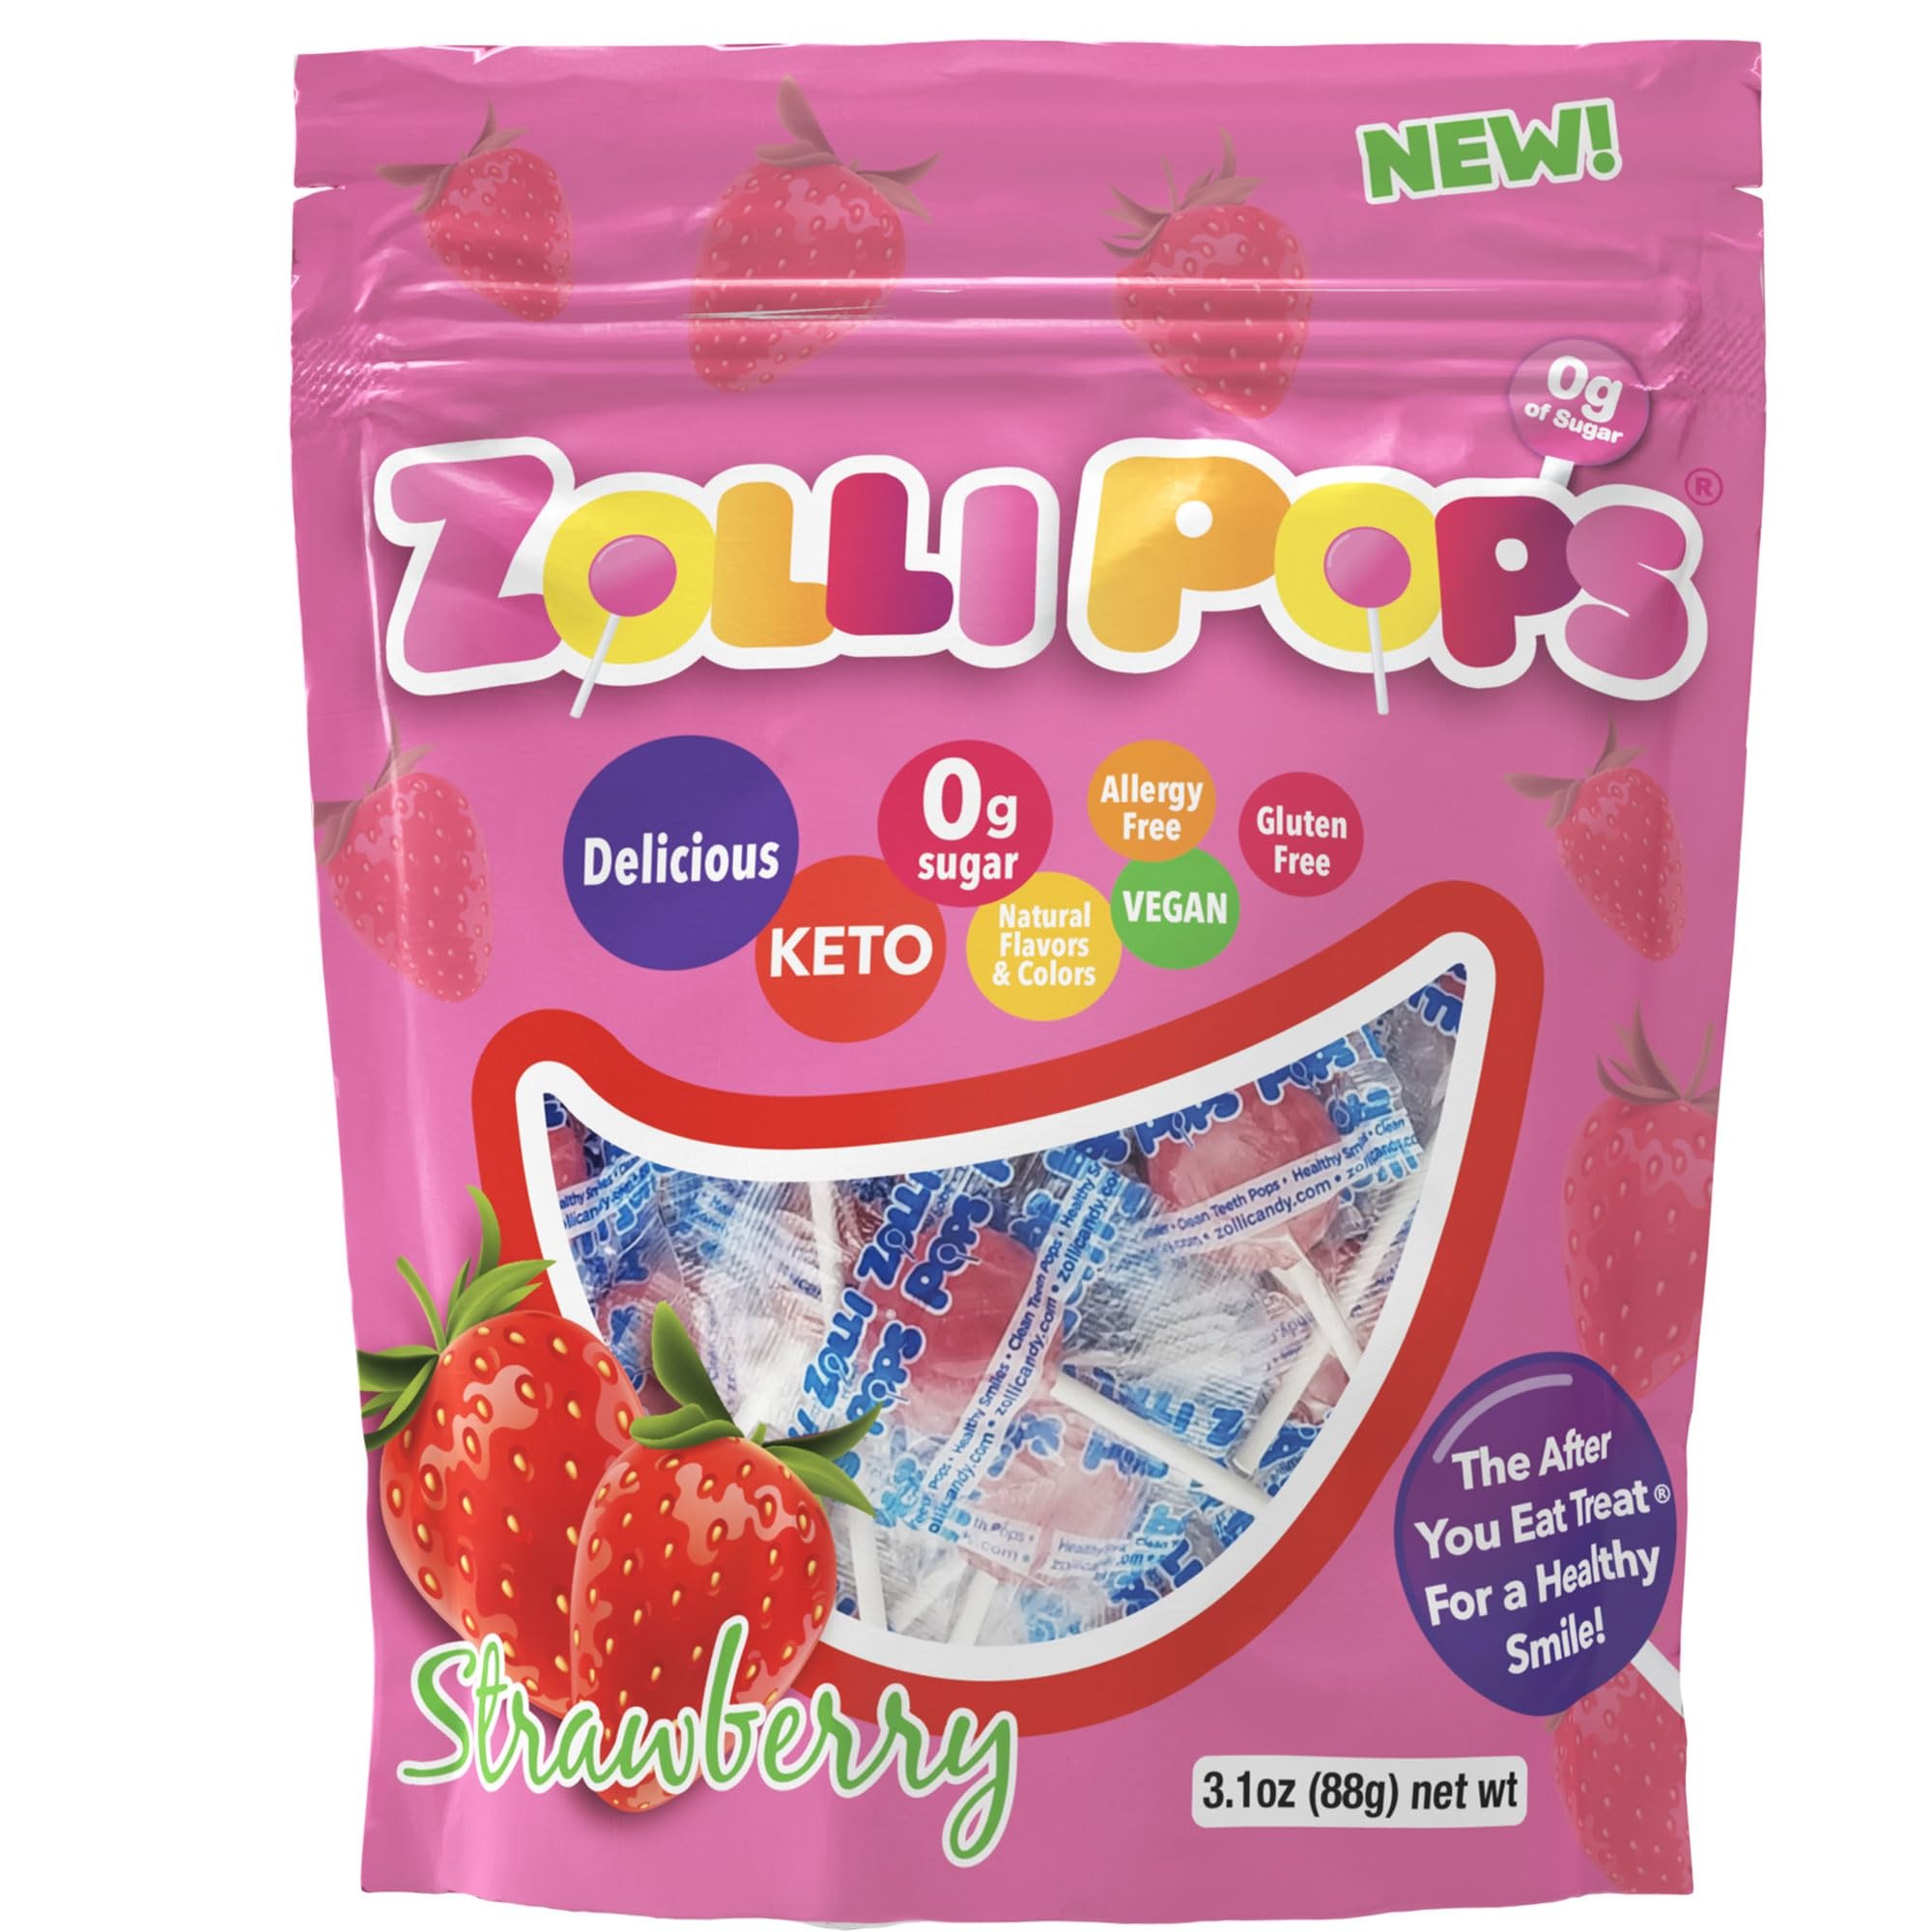
Item Name: Zollipops Clean Teeth Lollipops AntiCavity Sugar Free Candy for a Healthy Smile Great for Kids Diabetics and Keto Diet Strawberry 3.1oz
Bullet Point 1: SUGAR FREE CANDY: Zollipops offers a variety of delicious, zero sugar candies that are made with isomlat, erythritol, stevia and other smile friendly ingredients that are actually good for your teeth.
Bullet Point 2: GUILT-FREE TREAT: Zolli's lollipops are also known as the "After You Eat Treat", so our kids can enjoy one after every meal for clean teeth and a healthier smile. Zollipops are not only sugar-free, but also non-GMO, gluten-free, dairy-free, nut-free, vegan, diabetic friendly, keto friendly, kosher and mom approved!
Bullet Point 3: ANTI-CAVITY: Zollipops help neutralize the acidity and raise the pH level in your mouth. High acidity contributes to tooth decay; by reducing acidity, Zollipops can help teeth re-mineralize faster and make them stronger and harder.
Bullet Point 4: EVERYONE'S FAVORITE: Zollipops are favorite among the dentists, teachers and parents. Ideal for schools, dental and health care offices, and families who love to smile. These healthy treats are perfect for everyone, and great rewards or prizes for young children.
Bullet Point 5: CAUSE BASED: The kidpreneur Alina Morse founded Zollipops with the love of candies and helping others. Today, the company donates 10% of profits to its non-profit organization, Million Smiles Initiative 501(c)(3), to support oral health education and to empower kids. Zollipops delivers delicious, healthy candies with a mission to make you smile, whether that's reliving childhood or offering better things for our kids.
Value: 3.1
Unit: Ounce

Price: 7.345